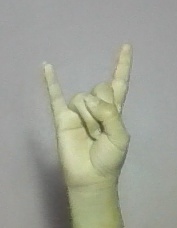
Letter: la